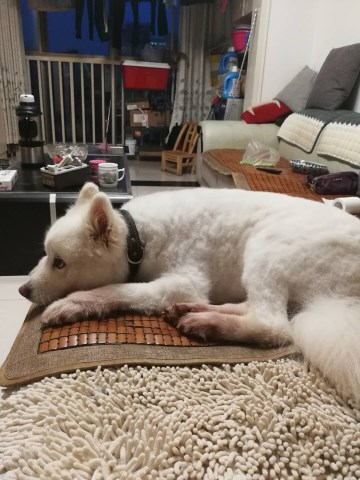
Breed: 2192-n000088-Samoyed